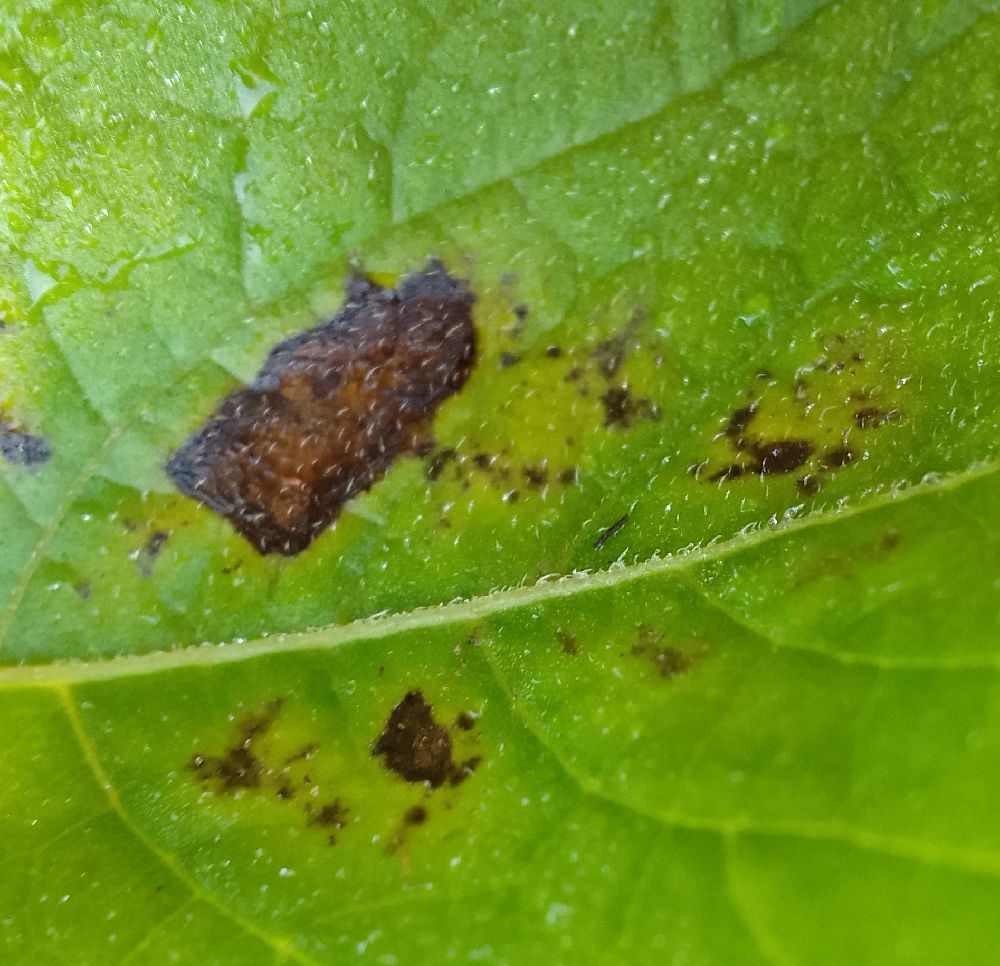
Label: Early blight